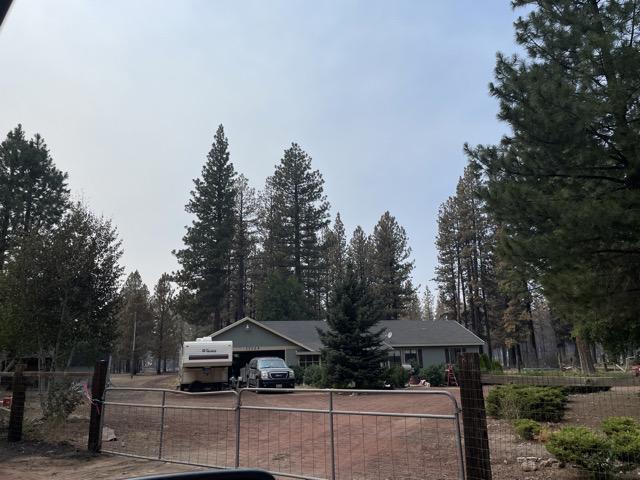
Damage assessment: no_damage